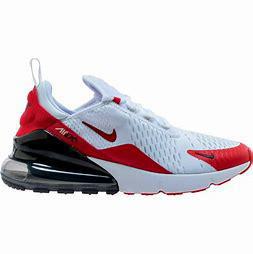
Brand: Nike
Model: Air Max 270